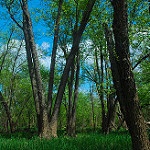
Scene: Outdoor